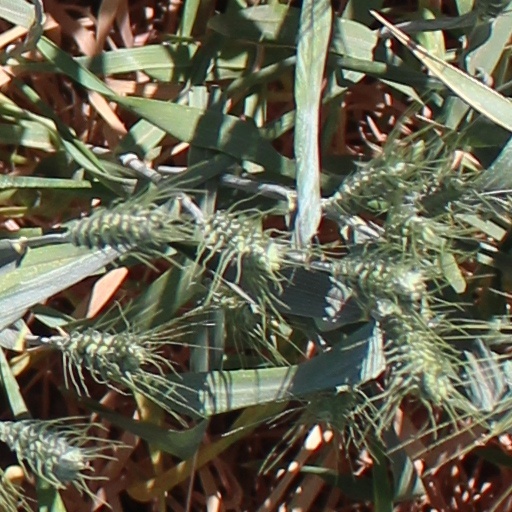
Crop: wheat